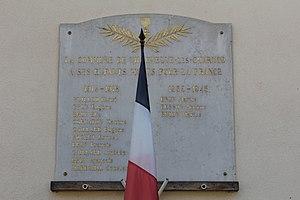
Plaque aux morts, mairie de Villeneuve-lès-Charnod, Aromas.